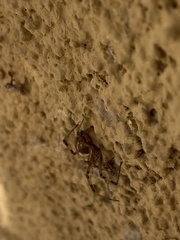
Species: Lactrodectus_hesperus